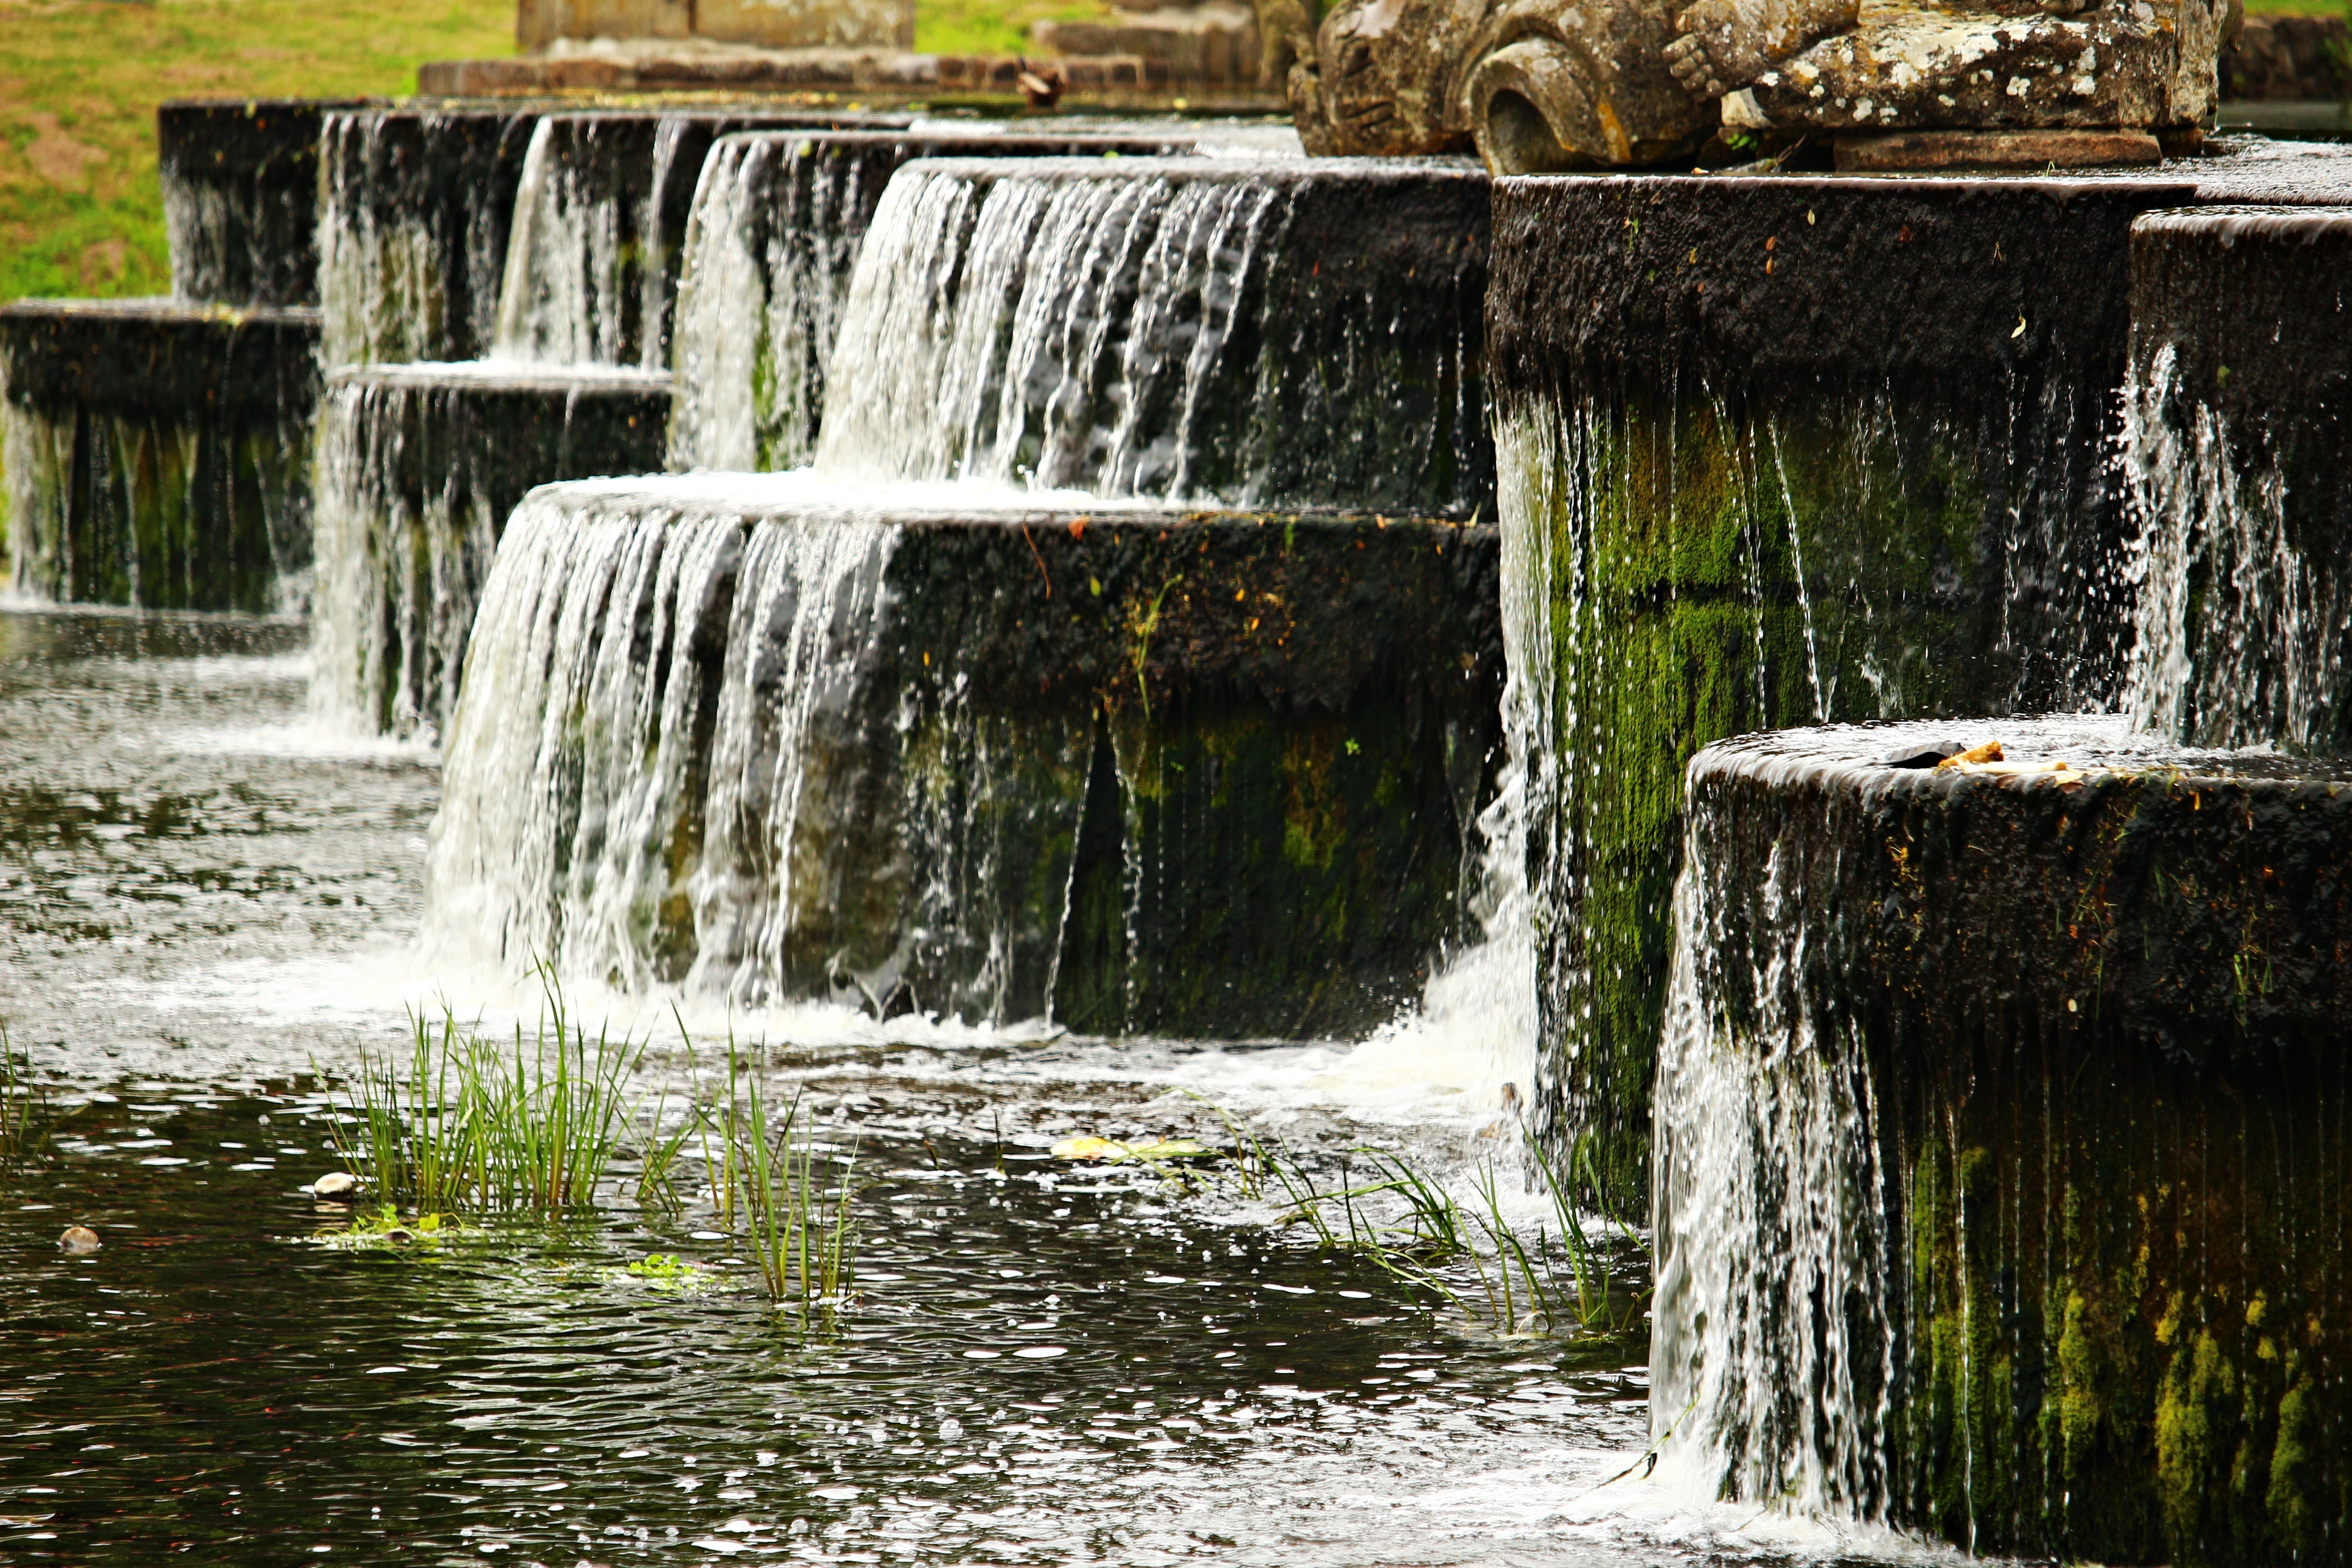
water, waterfall, stream, reflection, body of water, basin, water feature, watercourse, ludwigslust parchim